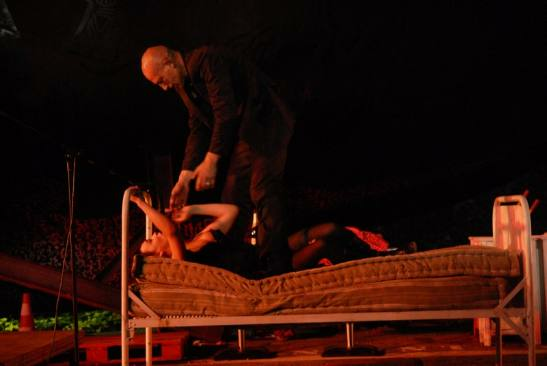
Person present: Yes